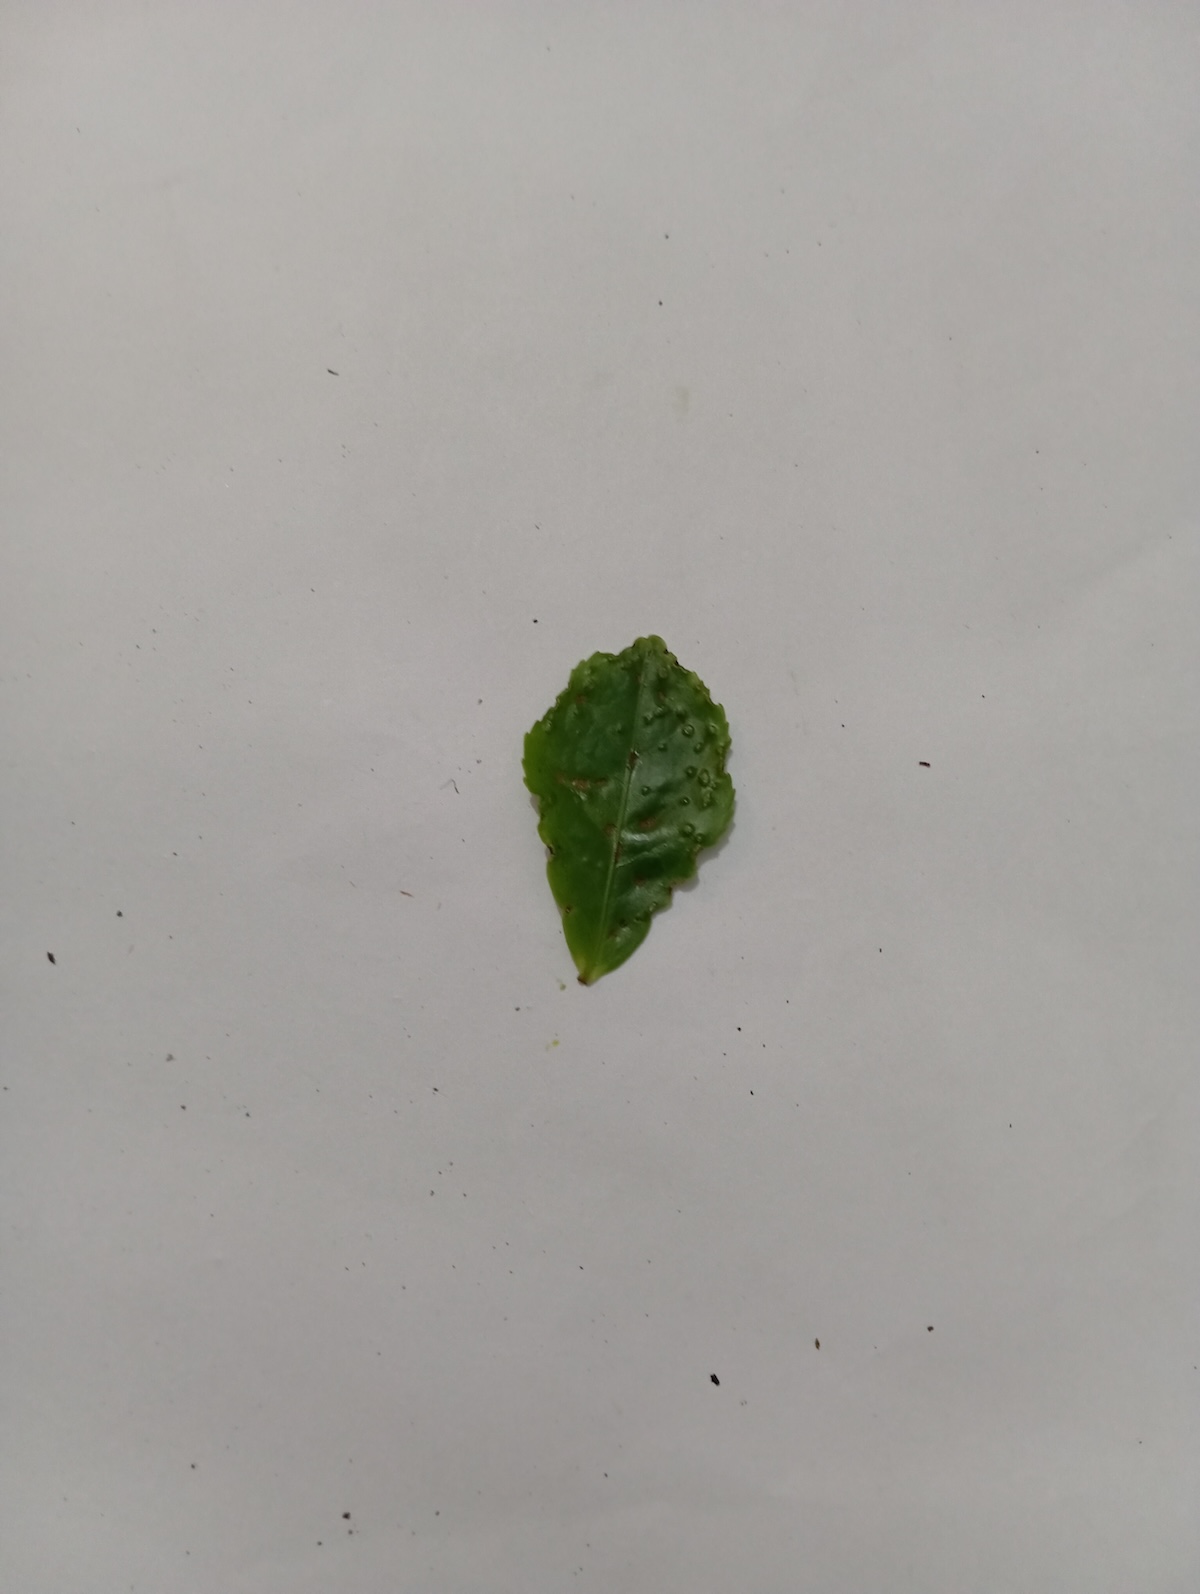
Label: Green mirid bug